Bendigo

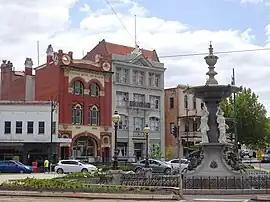
Bendigo city centre

Bendigo is an Australian city in north-central Victoria. The city is located in the Bendigo Valley near the geographical centre of the state and approximately north-west of Melbourne, the state capital.